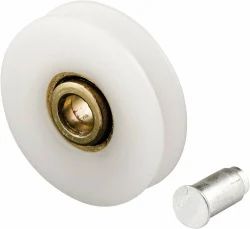
Label: White_Nylon_Roller